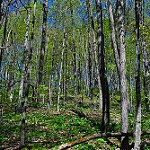
Scene: Outdoor